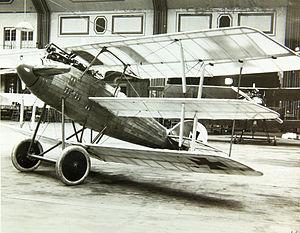
Le LFG Roland D.IV, qui fut rebaptisé par la suite LFG Roland Dr.I, était un avion de chasse allemand triplan, monomoteur et monoplace, qui vola au milieu de l'année 1917. Comme il n'apportait aucun avantage en termes de performances par rapport aux modèles en service, un seul exemplaire a été construit.